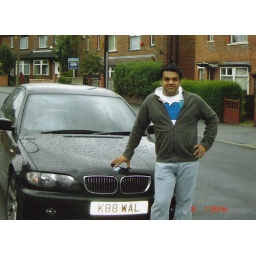
With my car outside my house in LEEDS in UK...As i m having the no plate of my car on my surname...&amp;quot;KARWAL&amp;quot;